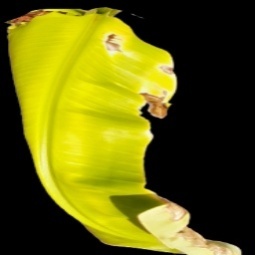
Label: Iron